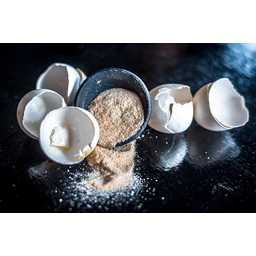
Label: trash